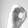
ASL letter: O